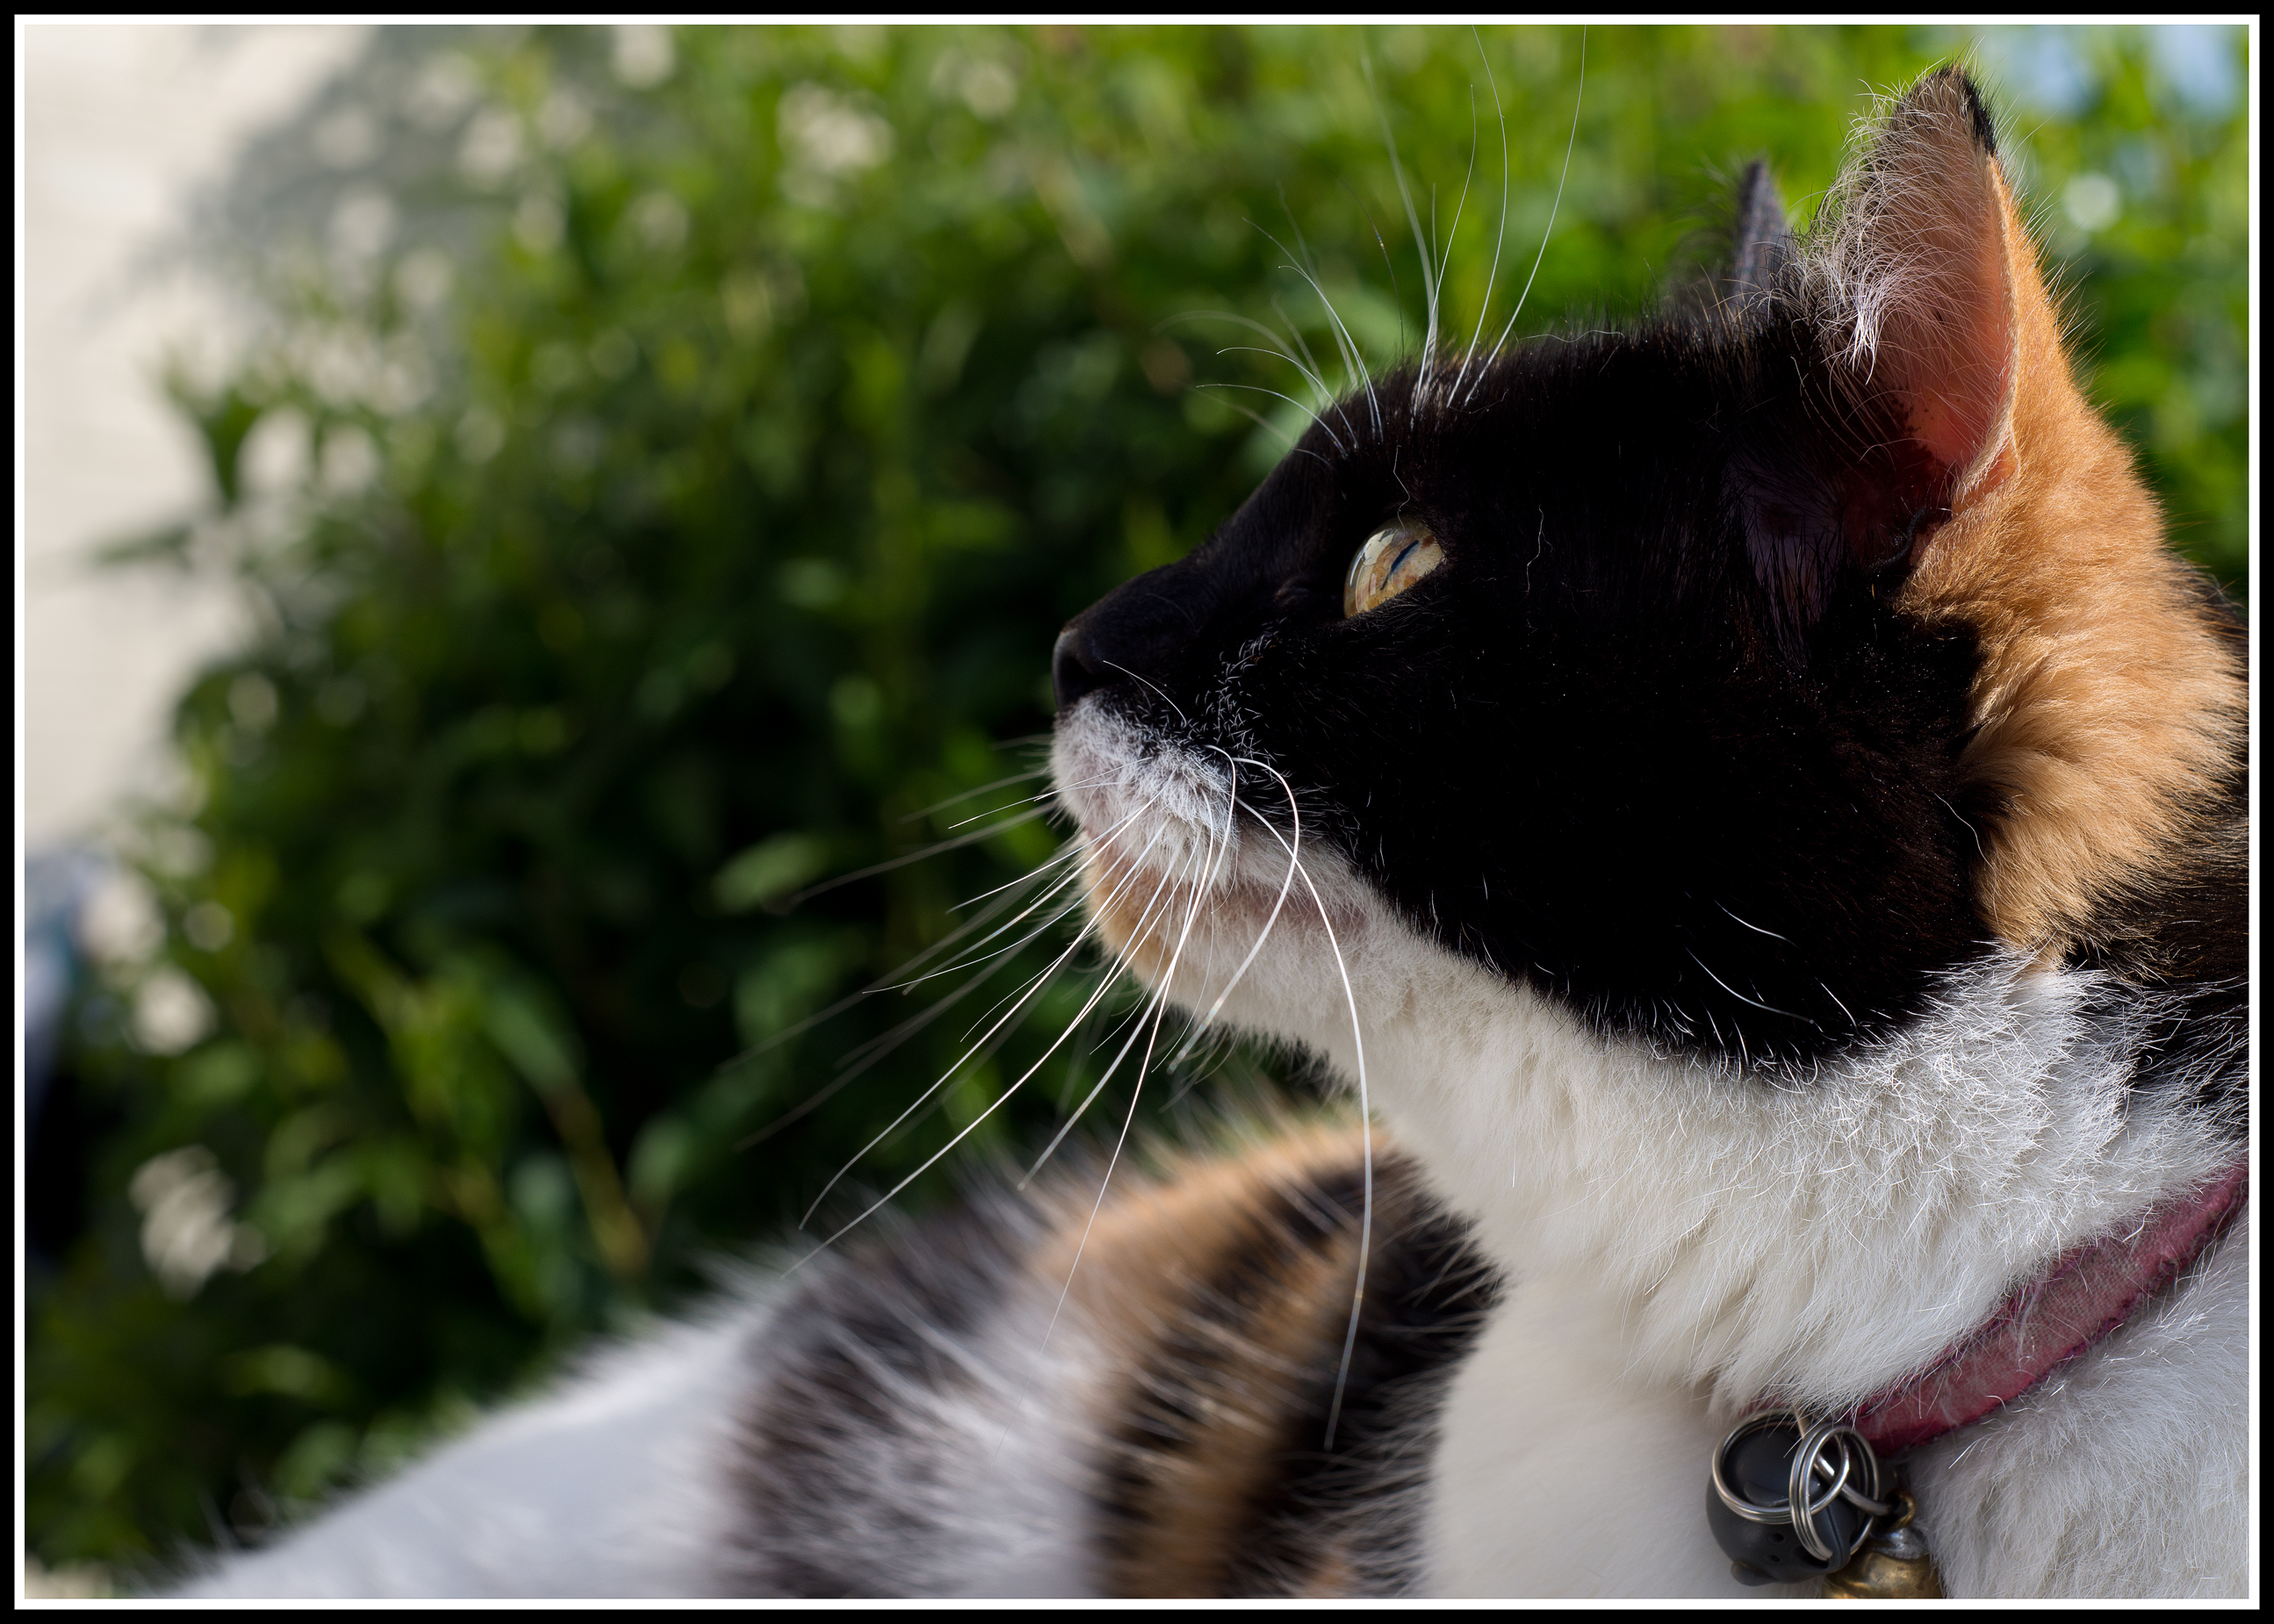
sharp, house, animal, pet, fur, kitten, cat, small, feline, mammal, nikon, ear, yawn, close up, face, nose, whiskers, snout, eye, vertebrate, paws, nikkor, tame, d610, small to medium sized cats, cat like mammal